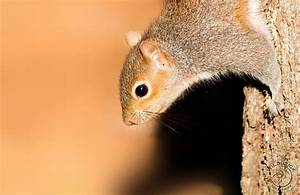
Label: squirrel